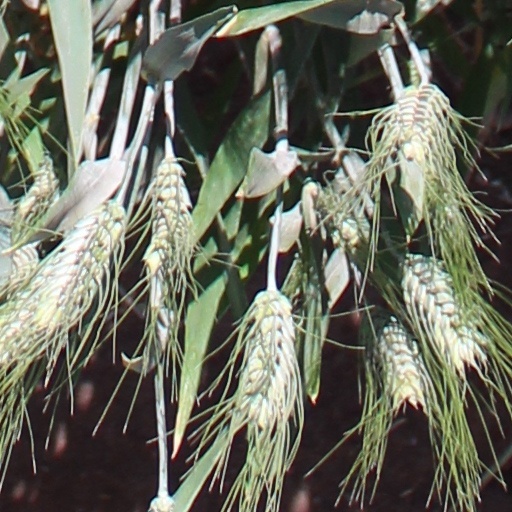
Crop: wheat